Kevin Gameiro

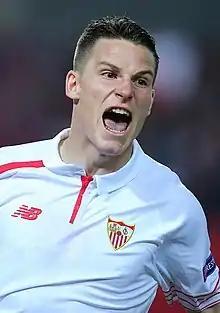
Gameiro playing for Sevilla in 2016

Kevin Dominique Gameiro (born 9 May 1987) is a French former professional footballer who played as a striker. He was a strong striker known for his clinical finishing, which compensated for his relatively light frame.